Question: Please indicate a possible affordance area of the drag_suitcase that can be used for dragging
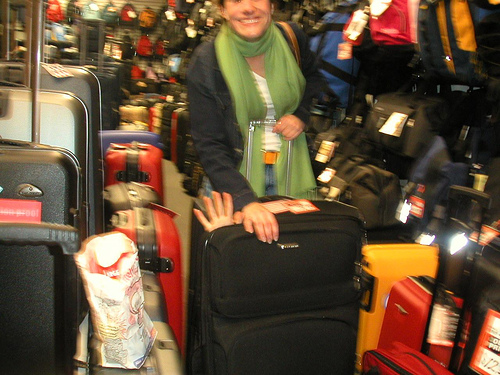
Answer: [244.5, 108.5, 302.5, 145.5]